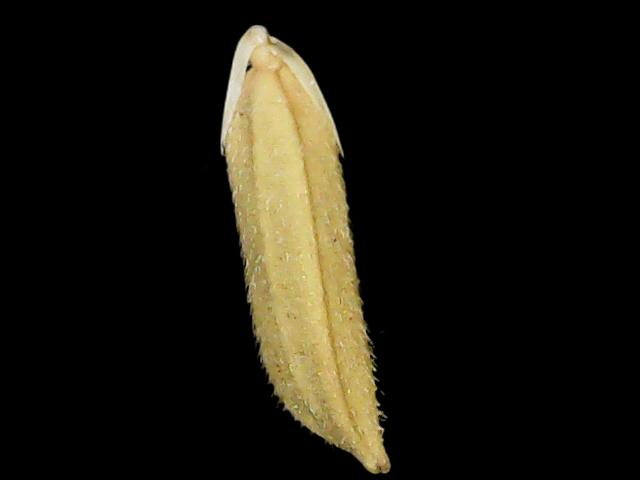
Rice variety: Binadhan20